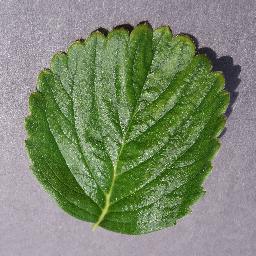
Label: Strawberry___healthy